Charles Féré

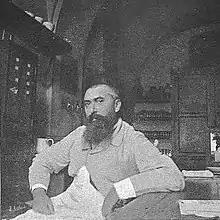
Charles Féré (1852-1907)

Charles Samson Féré (13 July 1852 in Auffay – 22 April 1907) was a French physician.